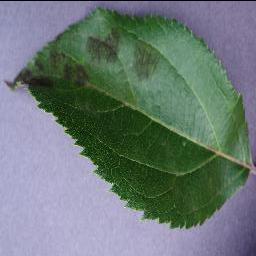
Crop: apple
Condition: scab